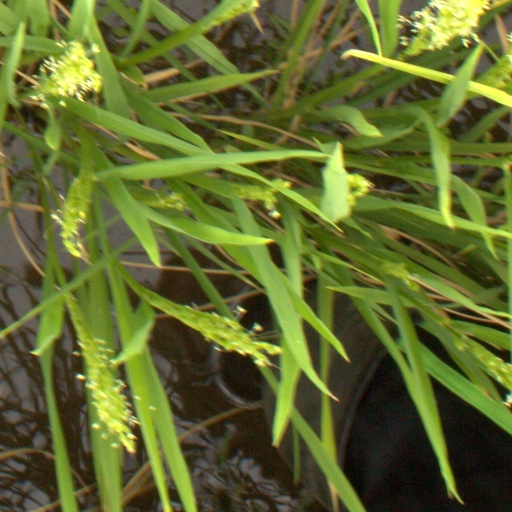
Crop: rice